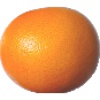
Label: pink_grapefruit